Portuguese Macau

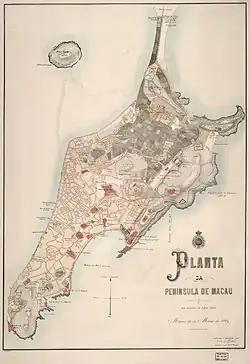
1889 Map of Macau.

In the first half of the 19th century, the Portuguese, who were previously allowed to inhabit only the south of the Macau Peninsula, began to exercise jurisdiction over the north of the peninsula. They also wanted to occupy land located beyond the Portas do Cerco, but were unable to.